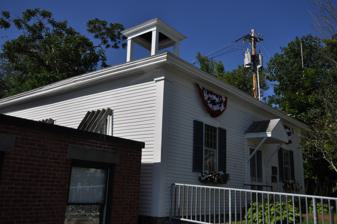
Building: Old Grafton County Courthouse
Country: United States of America
Year built: 1774
United States historic place Old Grafton County Courthouse U.S. National Register of Historic Places U.S. Historic district Contributing property Show map of New Hampshire Show map of the United States Interactive map showing the location of Old Graffin County Courthouse Location 1 Court St., Plymouth, New Hampshire Coordinates 43°45′29″N 71°41′21″W / 43.75806°N 71.68917°W / 43.75806; -71.68917 Area 0.2 acres (0.081 ha) Built 1774 ( 1774 ) Part of Plymouth Historic District ( ID86000343 ) NRHP reference No. 82001677 Significant dates Added to NRHP April 29, 1982 Designated CP March 14, 1986 The Old Grafton County Courthouse is a historic courthouse building at 1 Court Street in Plymouth, New Hampshire .  This modest wood-frame building was built in 1774 to serve as one of two courthouses for Grafton County , which had just been established; it is one of the oldest surviving civic structures in the state.  It is now the museum of the Plymouth Historical Society. The building was listed on the National Register of Historic Places in 1982, and included in the Plymouth Historic District in 1986. Description and history The Old Grafton County Courthouse stands in the town center of Plymouth, on the south side of Court Street just west of the town hall.  It is a square wood-frame structure, 34 feet (10 m) on each side, with a truncated hip roof topped by a cupola.  The open cupola has square posts at the corners, and is covered by a low-pitch hip roof.  The main facade of the building faces north, and is three bays wide, with sash windows flanking the main entrance.  The entrance is sheltered by a gabled hood supported by simple triangular bracketing.  A small ell projects from the rear of the building.  The interior of the building consists of a single large chamber, whose styling is reflective of 1876 alterations. The courthouse was built in 1774, shortly after Grafton County was established, and Plymouth was named one of its shire towns .  It was described at the time of its construction as having "a stately cupola out of proportion to the diminutive size of the structure".  After a new courthouse was built in 1823, the building was sold and moved to the outskirts of Plymouth, and used as a wheelwright's shop, undergoing significant alteration to accommodate that function.  In 1876 the building was acquired by Henry W. Blair , who sought to preserve the historic building.  He had it moved it to its present location and adapted for use as a library, which was managed by the local Young Ladies' Library Association.  The cupola, lost during its use as a shop, was added back sometime before 1906. The building is now home to the Plymouth Historical Society. See also National Register of Historic Places listings in Grafton County, New Hampshire References